Vincze von Borbás

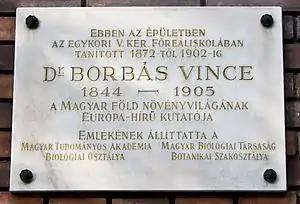

His high professional standard is also shown by the fact that he recognized that the closest relative of the newly found plant species was a flax species in Greece, Linum elegans. In addition to many plant species, his admirers named the journal Borbásia after him. He used modern genealogical ideas in his taxonomic work. The largest of these is the rose monograph. It provided new ideas for understanding the origin of species, the development of plant communities, and solving other related issues. As a versatile, far-sighted, original, intuitive scientist, he was the best acquaintance of the Hungarian flora for forty years.